Schneider CA1

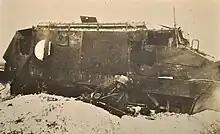
One of the tanks destroyed at Berry-au-Bac

Three "Groupements" were committed to the offensive. Two of these, named after their commanders Louis Bossut and Louis Léonard Chaubès, were attached to the 32nd and 5th Army Corps respectively and would engage on the first day. "Groupement Bossut" consisted of five "groupes": AS 2, 4, 5, 6 and 9, thus fielding eighty tanks, as the AS in this phase of the war operated at full strength with four batteries of four tanks. "Groupement Chaubès", created on 8 March, included AS 3, 7 and 8, with about forty-eight tanks. Each "Groupement" was reinforced by a supply and recovery unit or "Section de Réparations et de Ravitaillement" which besides two unarmed Saint-Chamonds and some Baby Holt tractors was equipped with two unarmed Schneider CA tanks, towing "Troy" trailers with fuel, bringing the total at 132 Schneider vehicles, at that date the largest tank force ever deployed. On 13 April the tank units concentrated behind the frontline. There they were joined by supporting infantry companies: five from the "154e R.I." of the "165e D.I." for "Groupement Bossut" and three of the "76e R.I." of the "125e D.I." for "Groupement Chaubès".